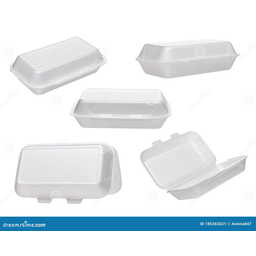
Label: paper